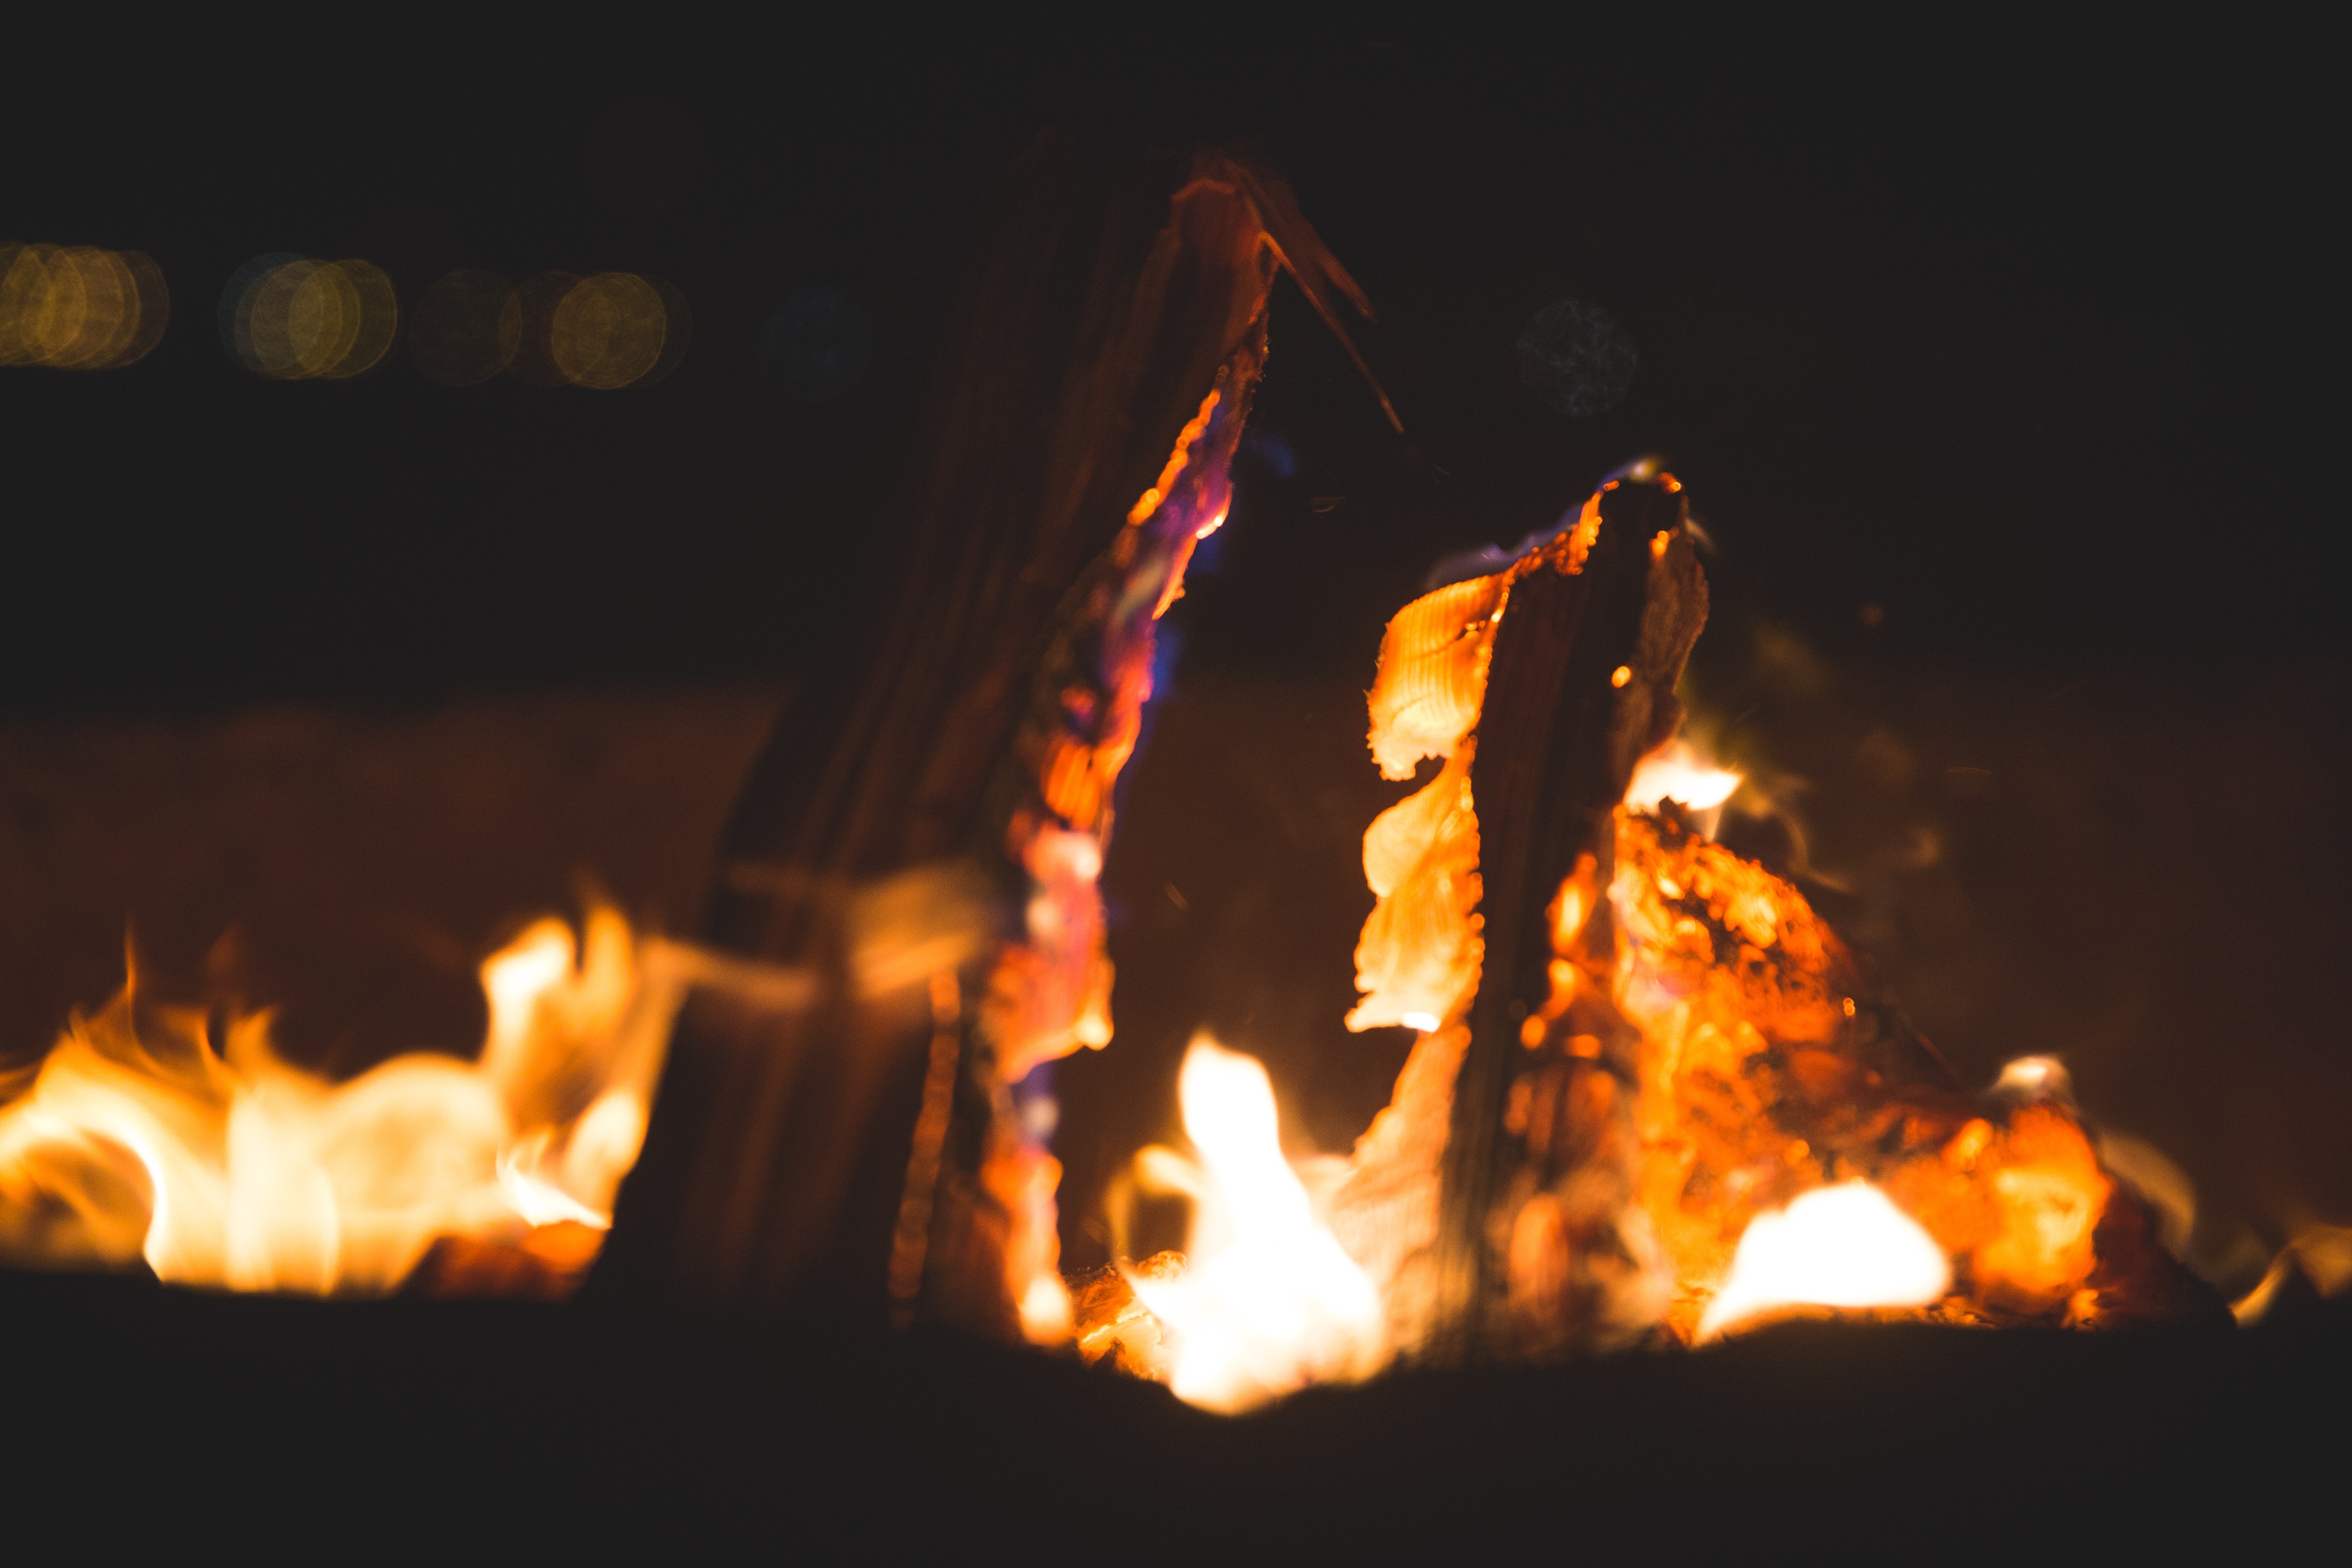
night, flame, fire, campfire, bonfire